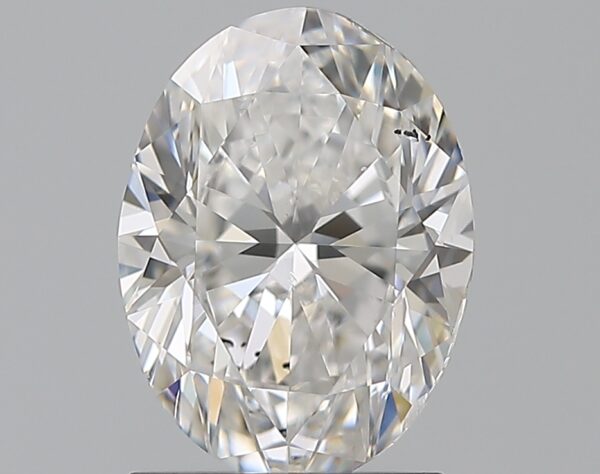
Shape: oval
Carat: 1.7
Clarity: SI1
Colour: D
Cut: VG
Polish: EX
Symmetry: VG
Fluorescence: N
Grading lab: GIA
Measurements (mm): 8.96 x 6.62 x 4.27